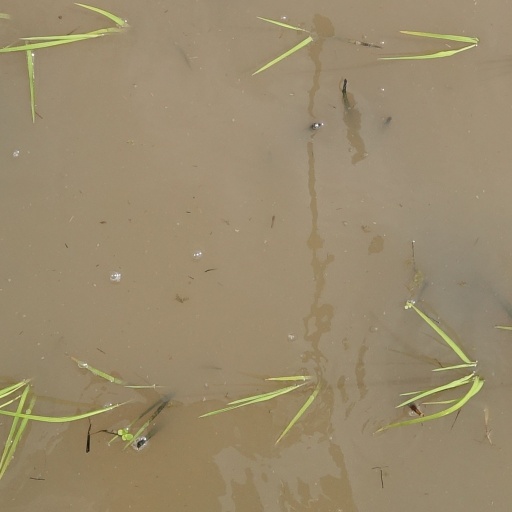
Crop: rice